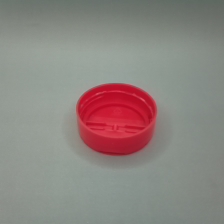
Color: red/orange/pink/fuchsia/brown
Cap type: dual flip-top cap